Warren Christie

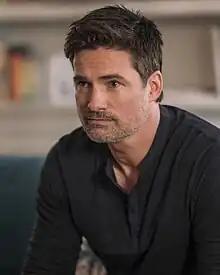
Christie in "The Watchful Eye" (2023)

Hans Warren Christie (born 4 November 1975) is a Canadian television and film actor known for his roles as Ray Cataldo on the ABC drama "October Road" and as Aidan "Greggy" Stiviletto on the ABC series "Happy Town". More recently, Christie starred as Cameron Hicks in the SyFy series "Alphas".